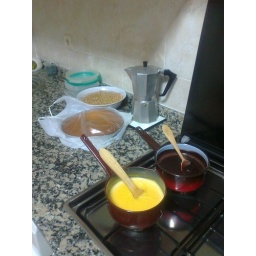
no chicken in the kitchen